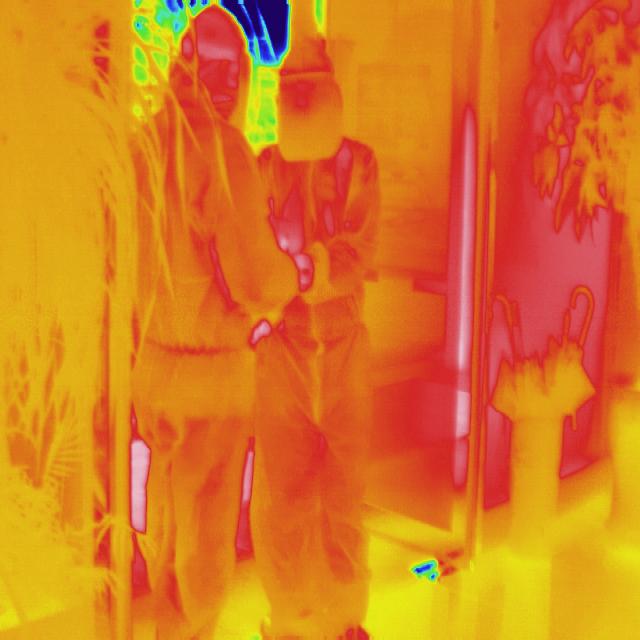
Detected objects:
label: person
label: person